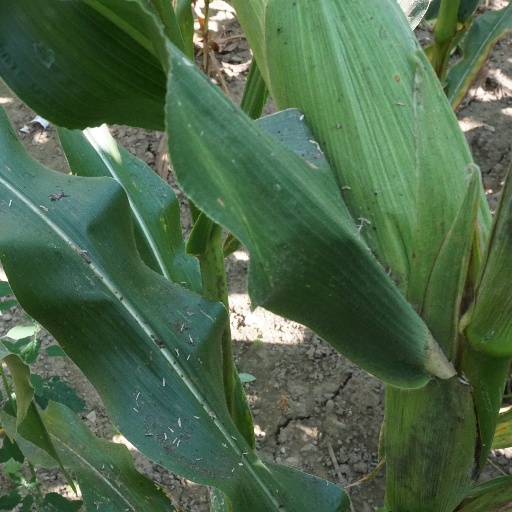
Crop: maize; corn